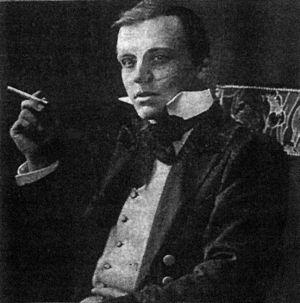
Alraune, die Henkerstochter, genannt die rote Hanne est un film allemand muet réalisé par Eugen Illés et Josef Klein, sorti en 1918. Il est l'adaptation au cinéma du roman de Hanns Heinz Ewers intitulé Mandragore et paru en 1911
Hanns Heinz Ewers, né le 3 novembre 1871 et mort le 12 juin 1943, est un écrivain, réalisateur et globe-trotteur allemand. Auteur de nouvelles, romans et pièces de théâtre, il a élaboré une littérature de l'étrange proche du fantastique et de l'épouvante. Ses récits, souvent macabres et érotiques, lui ont conféré une réputation d'écrivain scandaleux. Son œuvre a été interdite en 1935 par les nazis, avec lesquels il entretenait des rapports ambigus.